Craxism

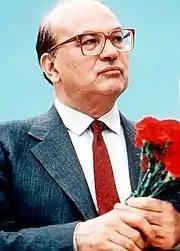
Bettino Craxi

Craxism is a political ideology based on the thought of Italian socialist leader Bettino Craxi, who was Prime Minister of Italy during the 1980s. Craxism was the informal doctrine of the Italian Socialist Party ("Partito Socialista Italiano"; PSI) from 1976 to 1994, the year when both the First Republic and the PSI itself were dissolved due to corruption scandals.